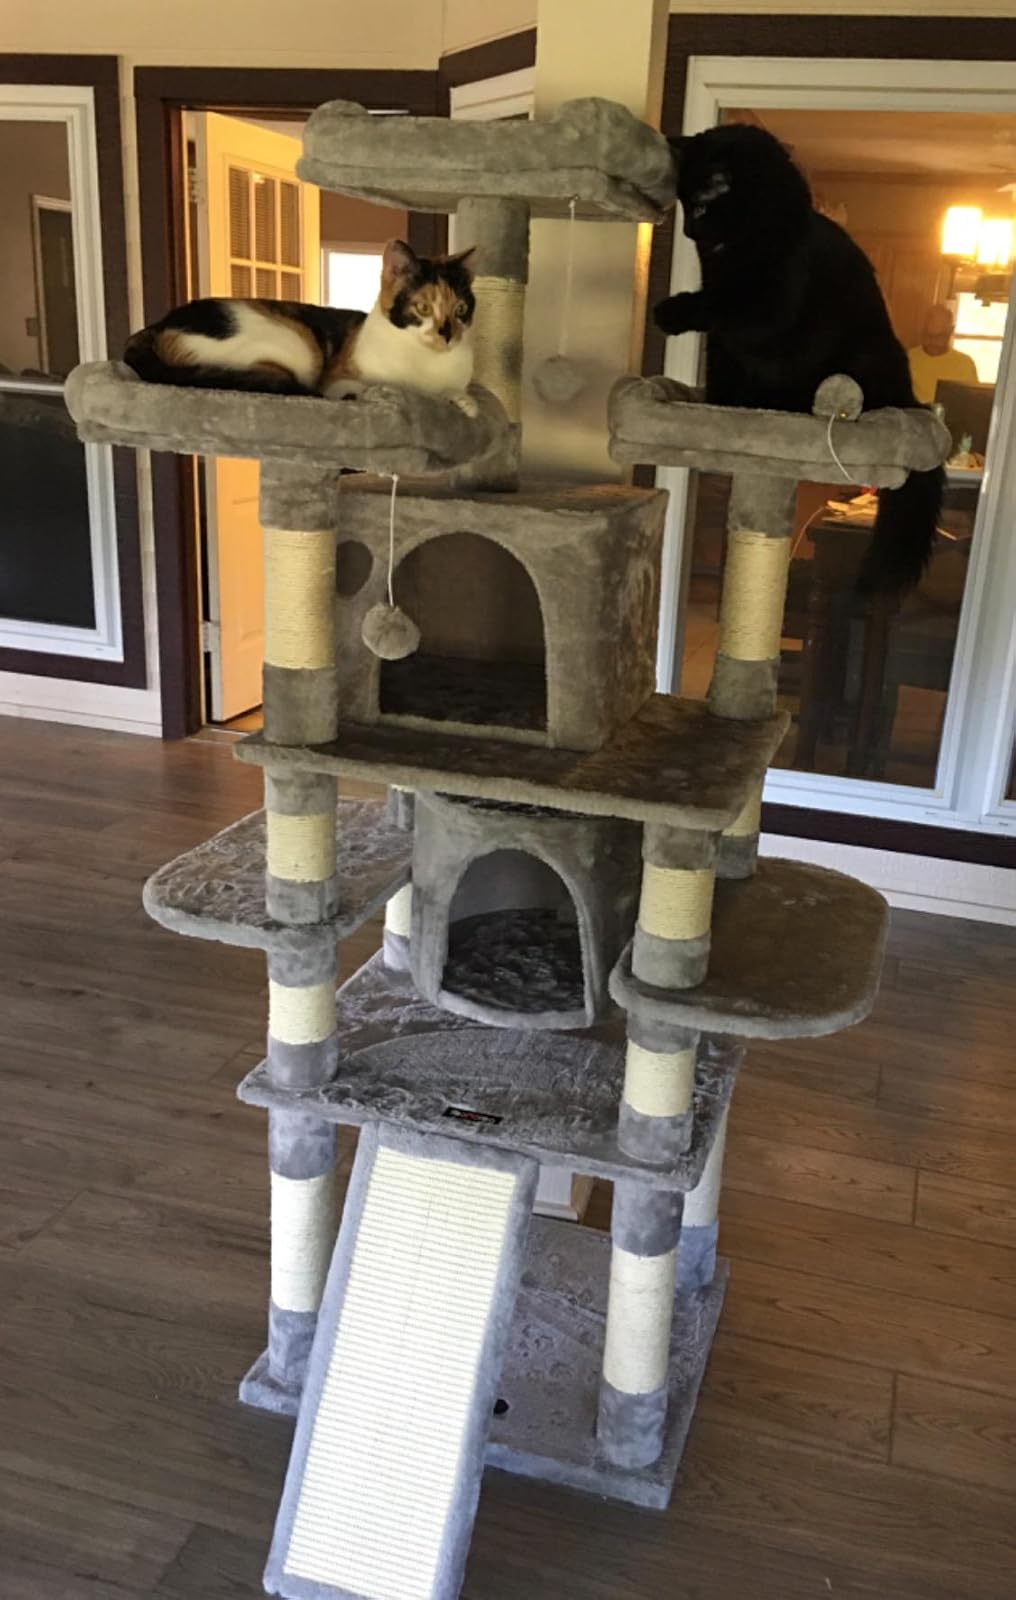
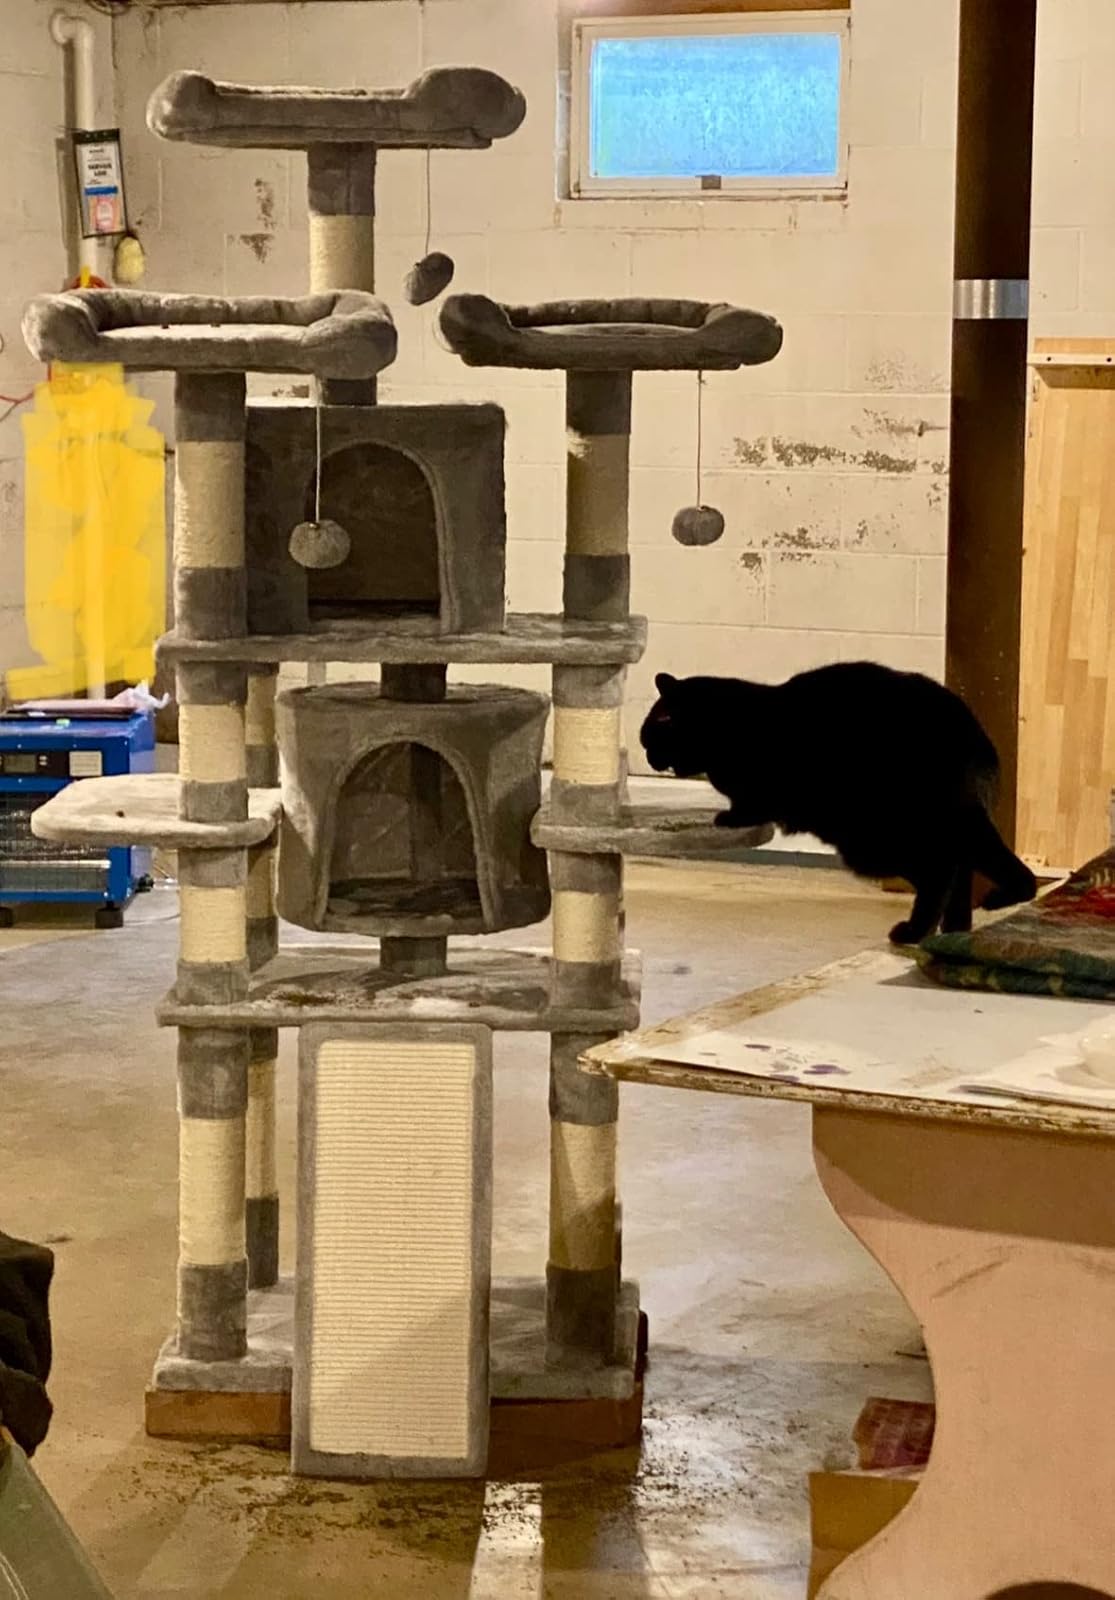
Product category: items_cat tree
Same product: yes